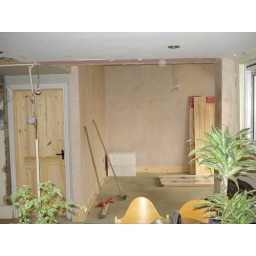
View from the sink area in the kitchen